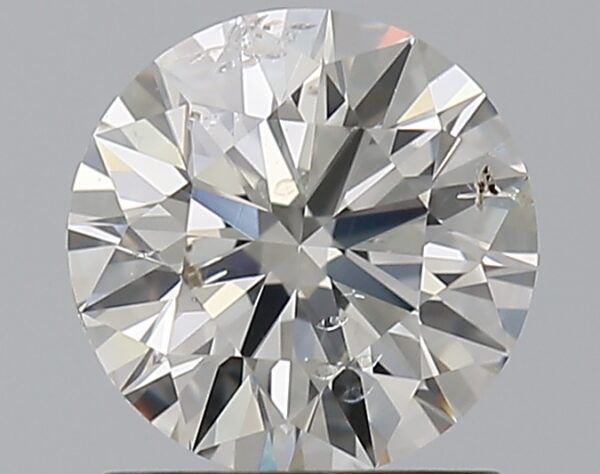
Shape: round
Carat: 1
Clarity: SI2
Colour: H
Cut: EX
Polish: EX
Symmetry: EX
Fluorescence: N
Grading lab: GIA
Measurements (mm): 6.42 x 6.45 x 3.96